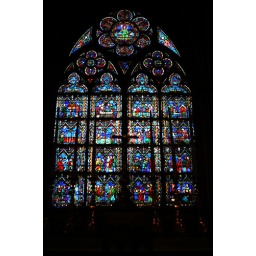
A stained glass window in Notre Dame, where you're not supposed to take pictures but sometimes people aren't around.